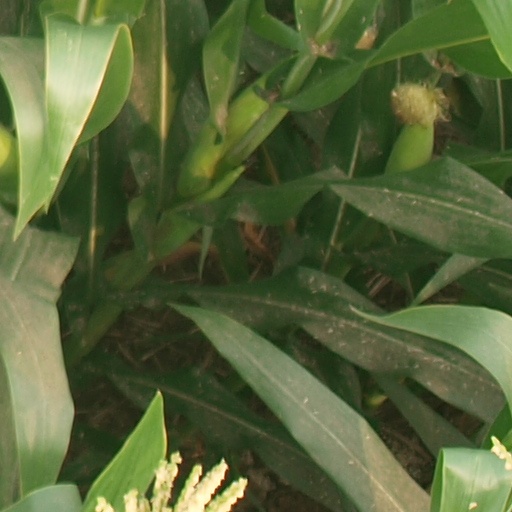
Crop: maize; corn